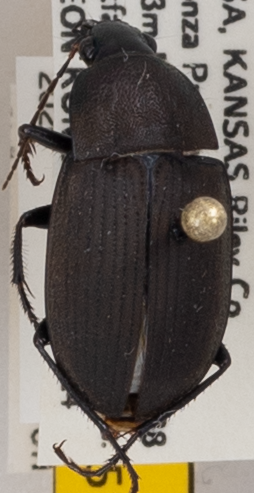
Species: Chlaenius tomentosus
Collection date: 2020-08-24
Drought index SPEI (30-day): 0.35
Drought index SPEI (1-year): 0.42
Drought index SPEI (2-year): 2.09